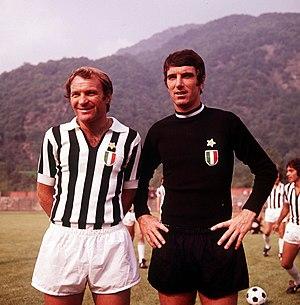
La saison 1972-1973 de la Juventus Football Club est la soixante-dixième de l'histoire du club, créé soixante-seize ans plus tôt en 1897.